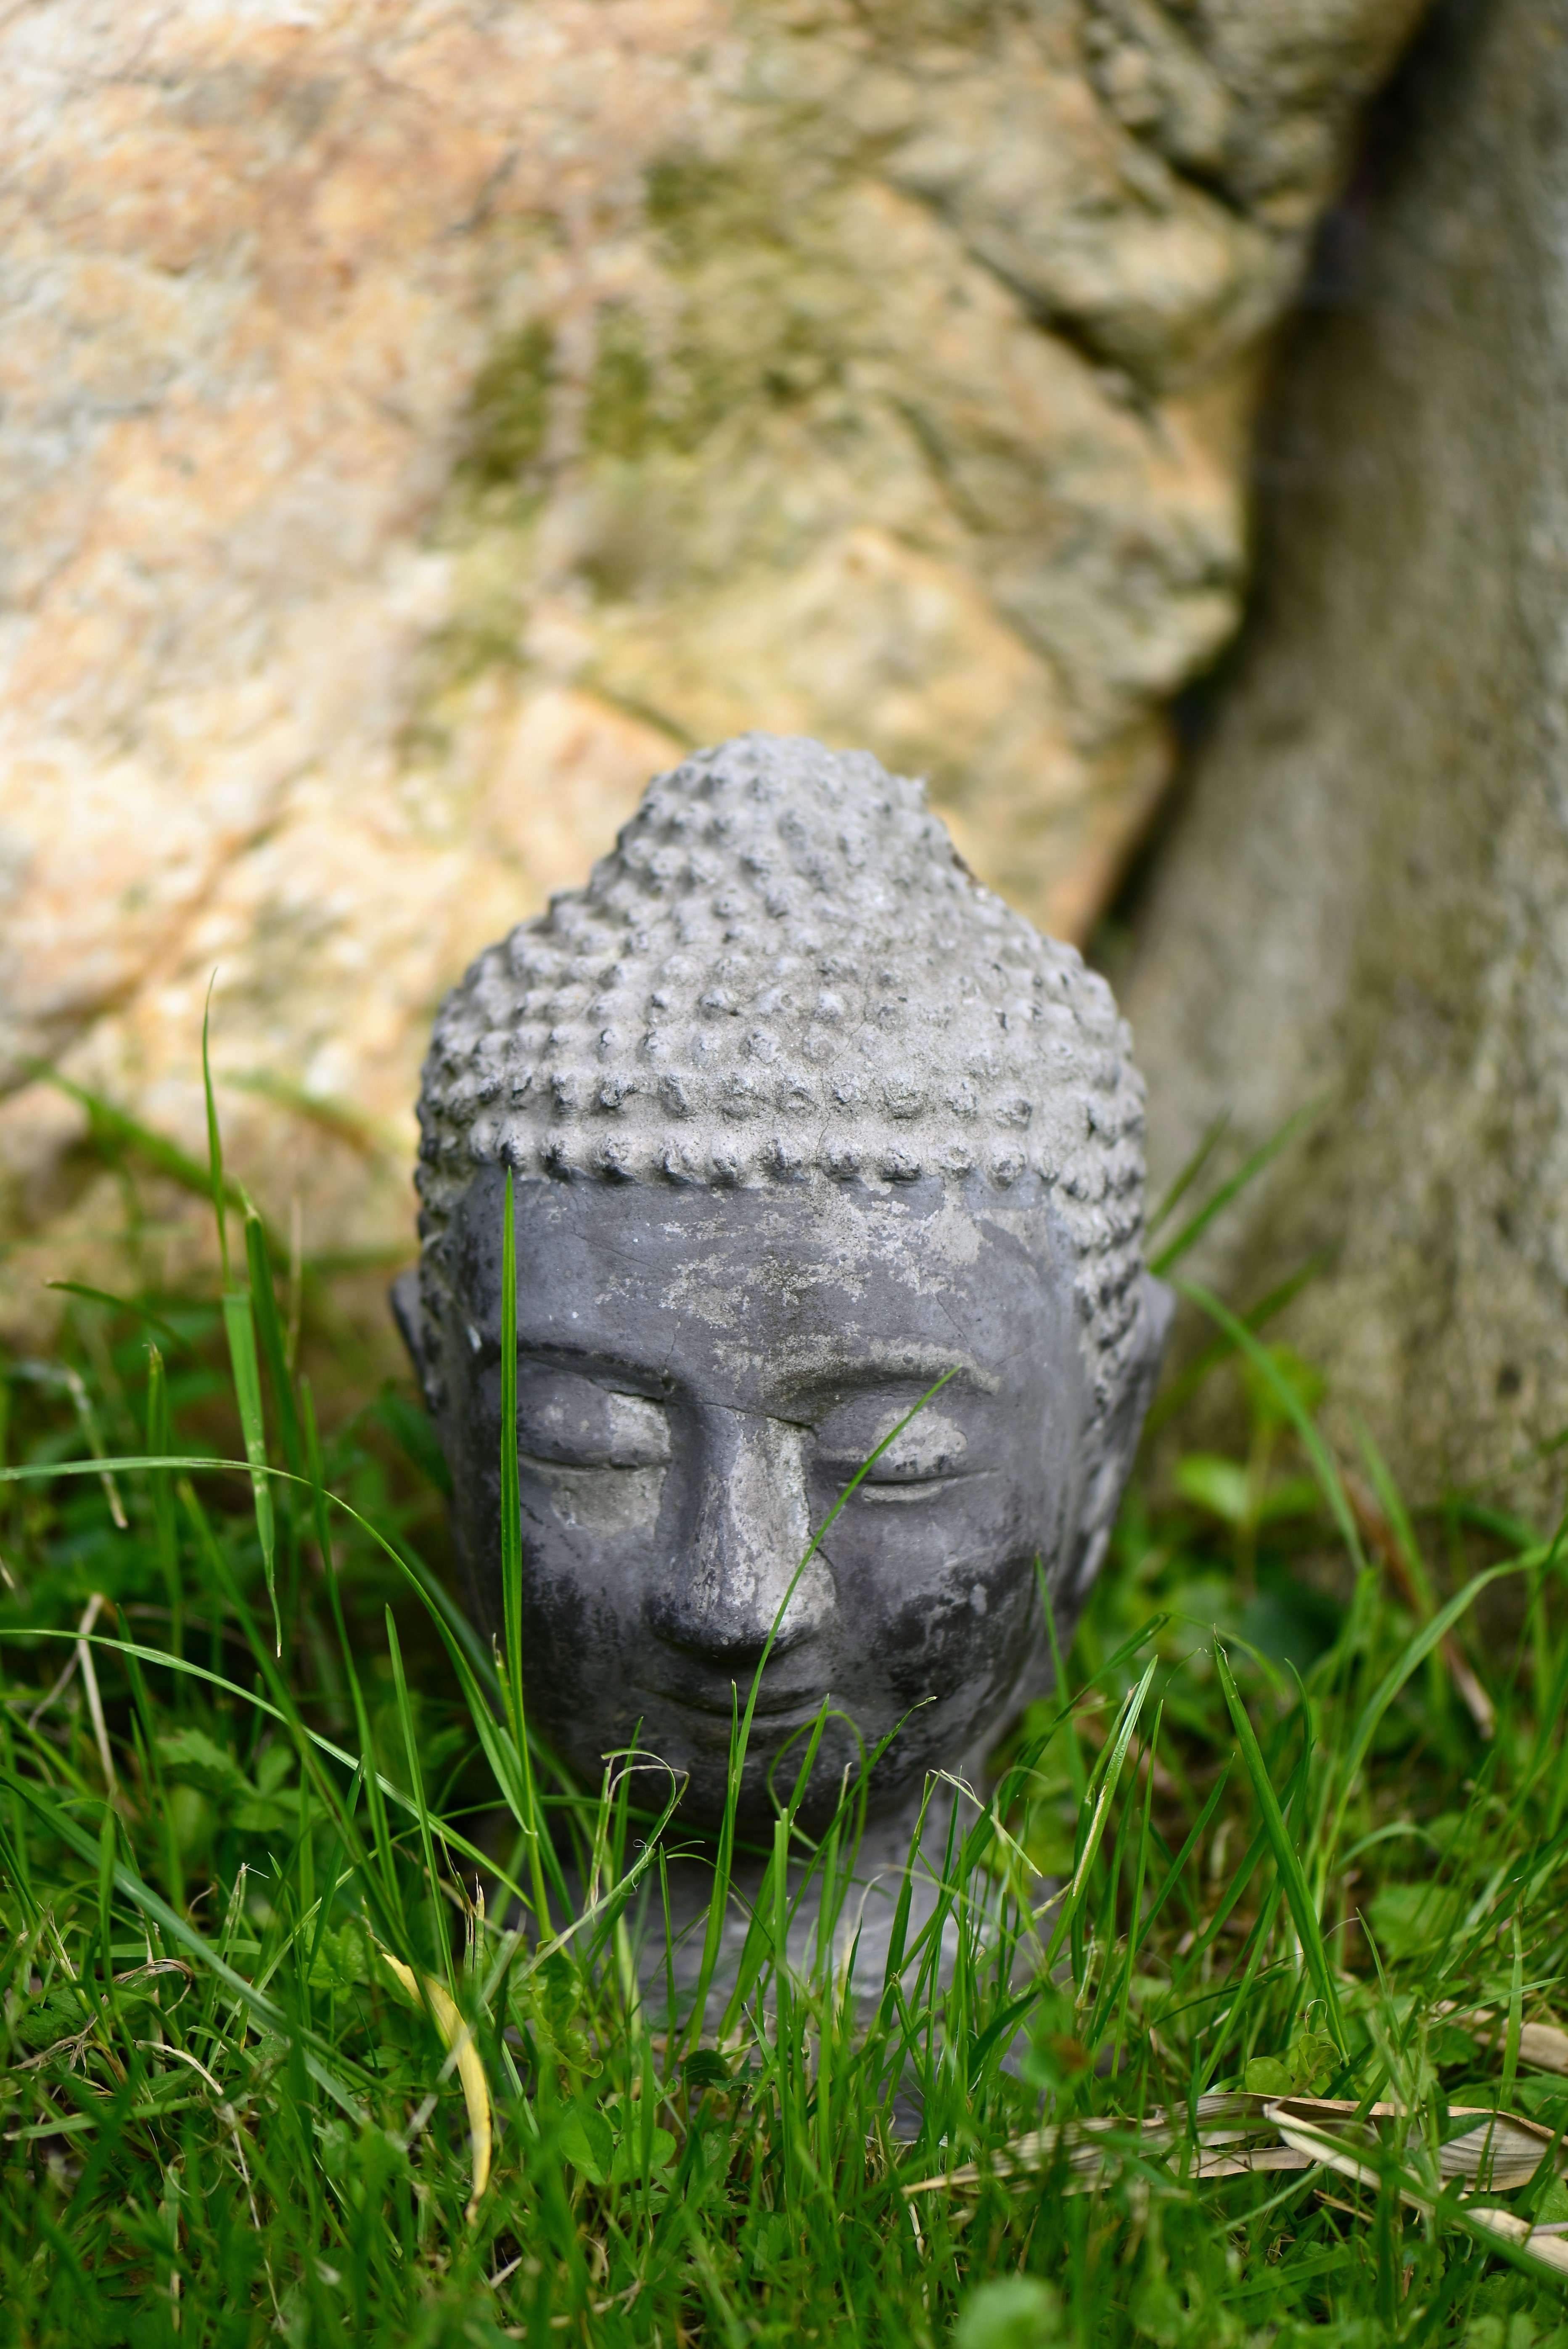
grass, rock, meadow, leaf, monument, statue, green, garden, sculpture, art, buddha head